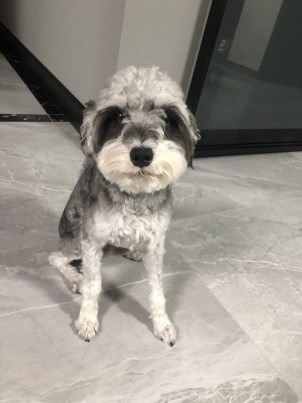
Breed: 2342-n000102-miniature_schnauzer